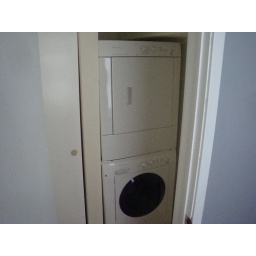
Washer and dryer conveniently located on second floor next to a large utility closet in the bathroom area.